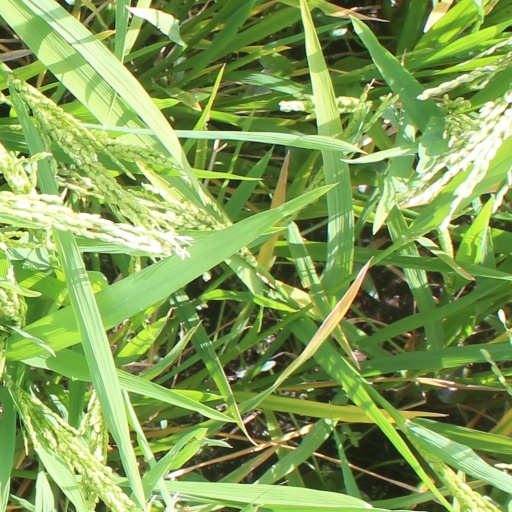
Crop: rice